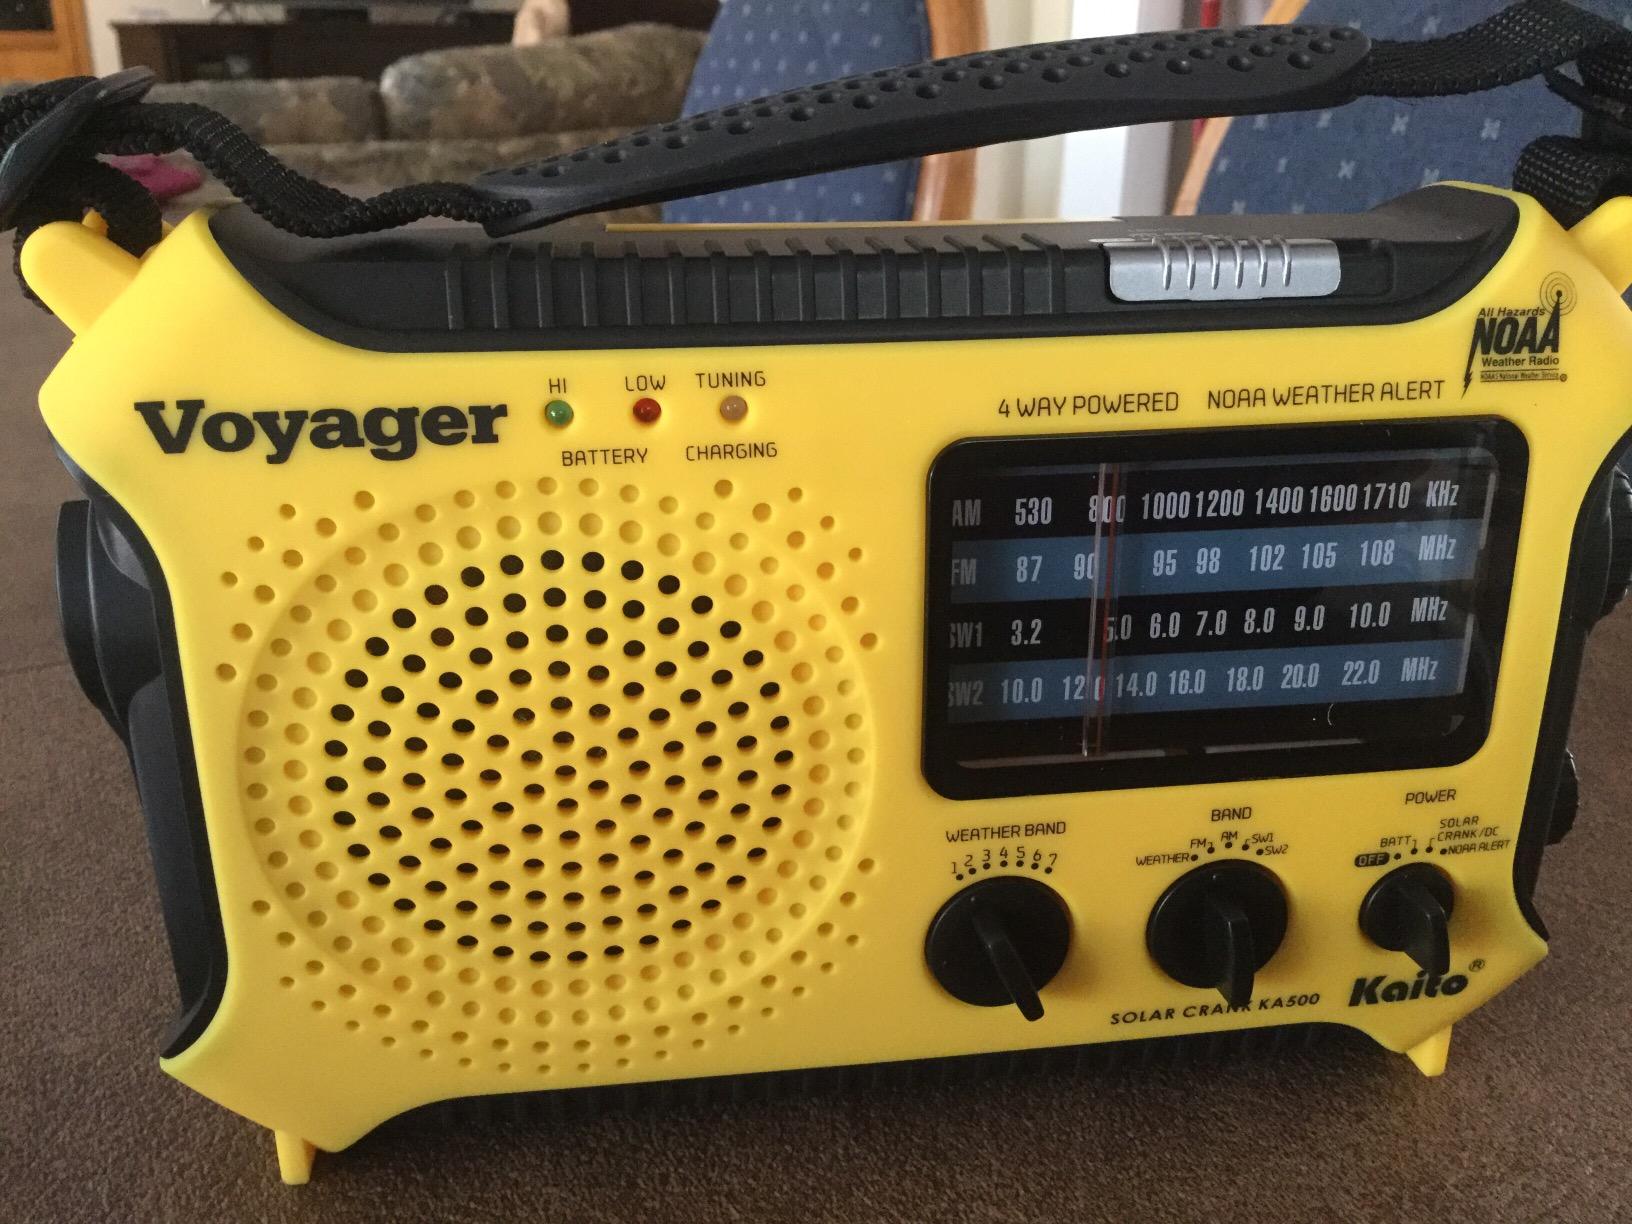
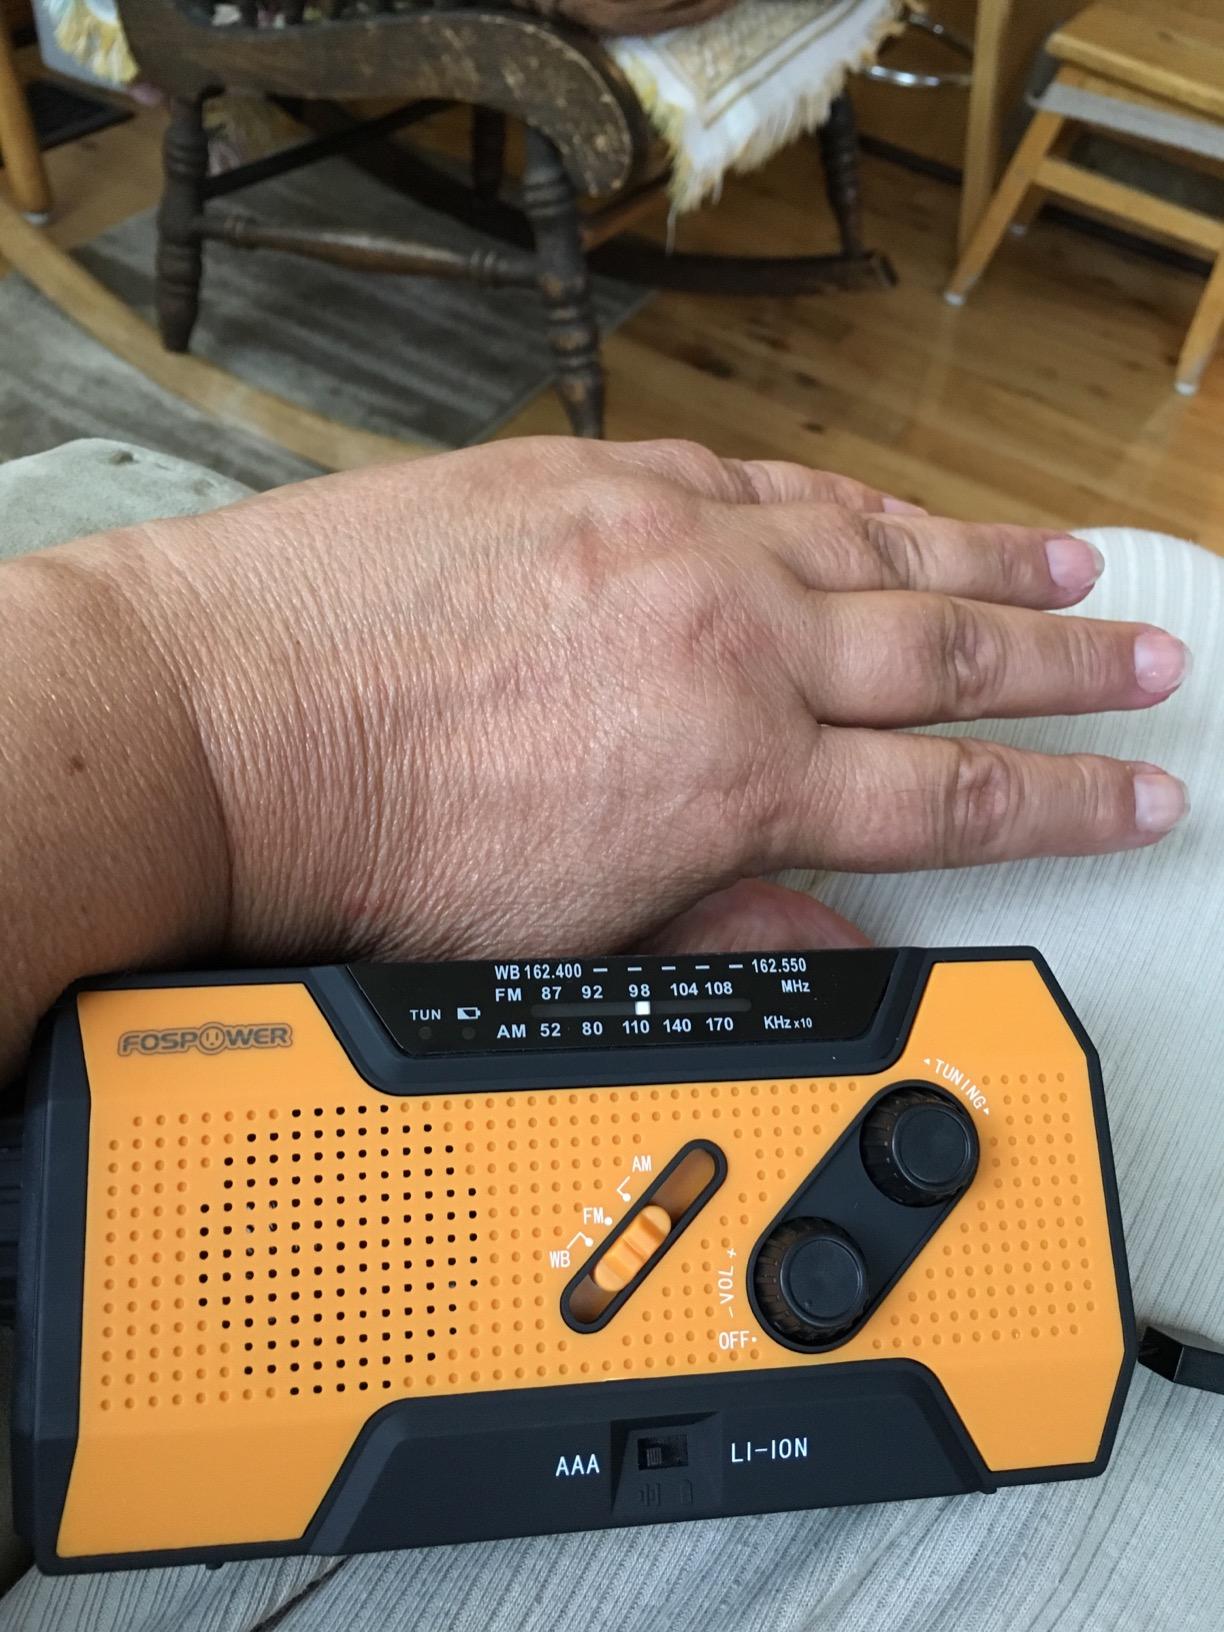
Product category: radio
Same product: no